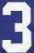
Number: 3